French Open

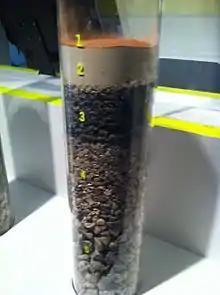
Composition of the courts

The French Open has been the only major played on clay courts since 1978, when the US Open changed to hard courts. Clay courts slow down the ball and produce a high bounce when compared with grass courts or hard courts. For this reason, clay courts take away some of the advantages of big servers and serve-and-volleyers, which makes it hard for these types of players to dominate on the surface. For example, Pete Sampras, known for his huge serve and who won 14 Grand Slam titles, never won the French Open – his best result was reaching the semi-finals in 1996. Many other notable players have won multiple Grand Slam events but have never won the French Open, including John McEnroe, Frank Sedgman, John Newcombe, Venus Williams, Stefan Edberg, Boris Becker, Lleyton Hewitt, Andy Murray, Jimmy Connors, Louise Brough, Virginia Wade and Martina Hingis; McEnroe and Edberg lost their only French Open finals appearances in five sets.